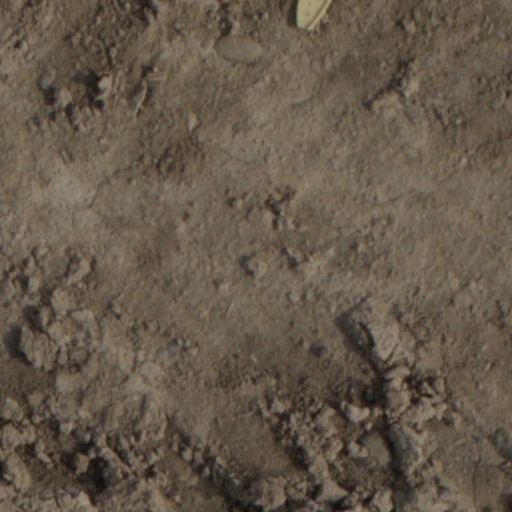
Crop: wheat